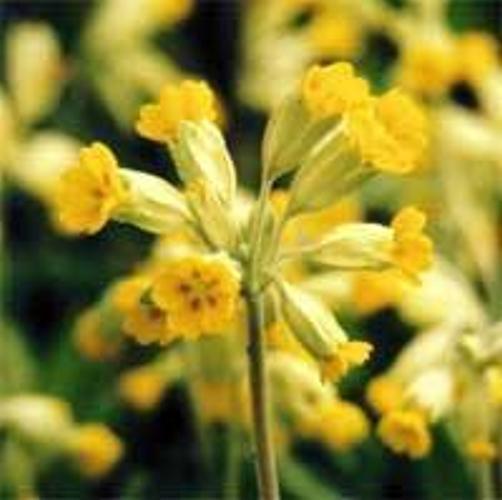
Flower: Cowslip